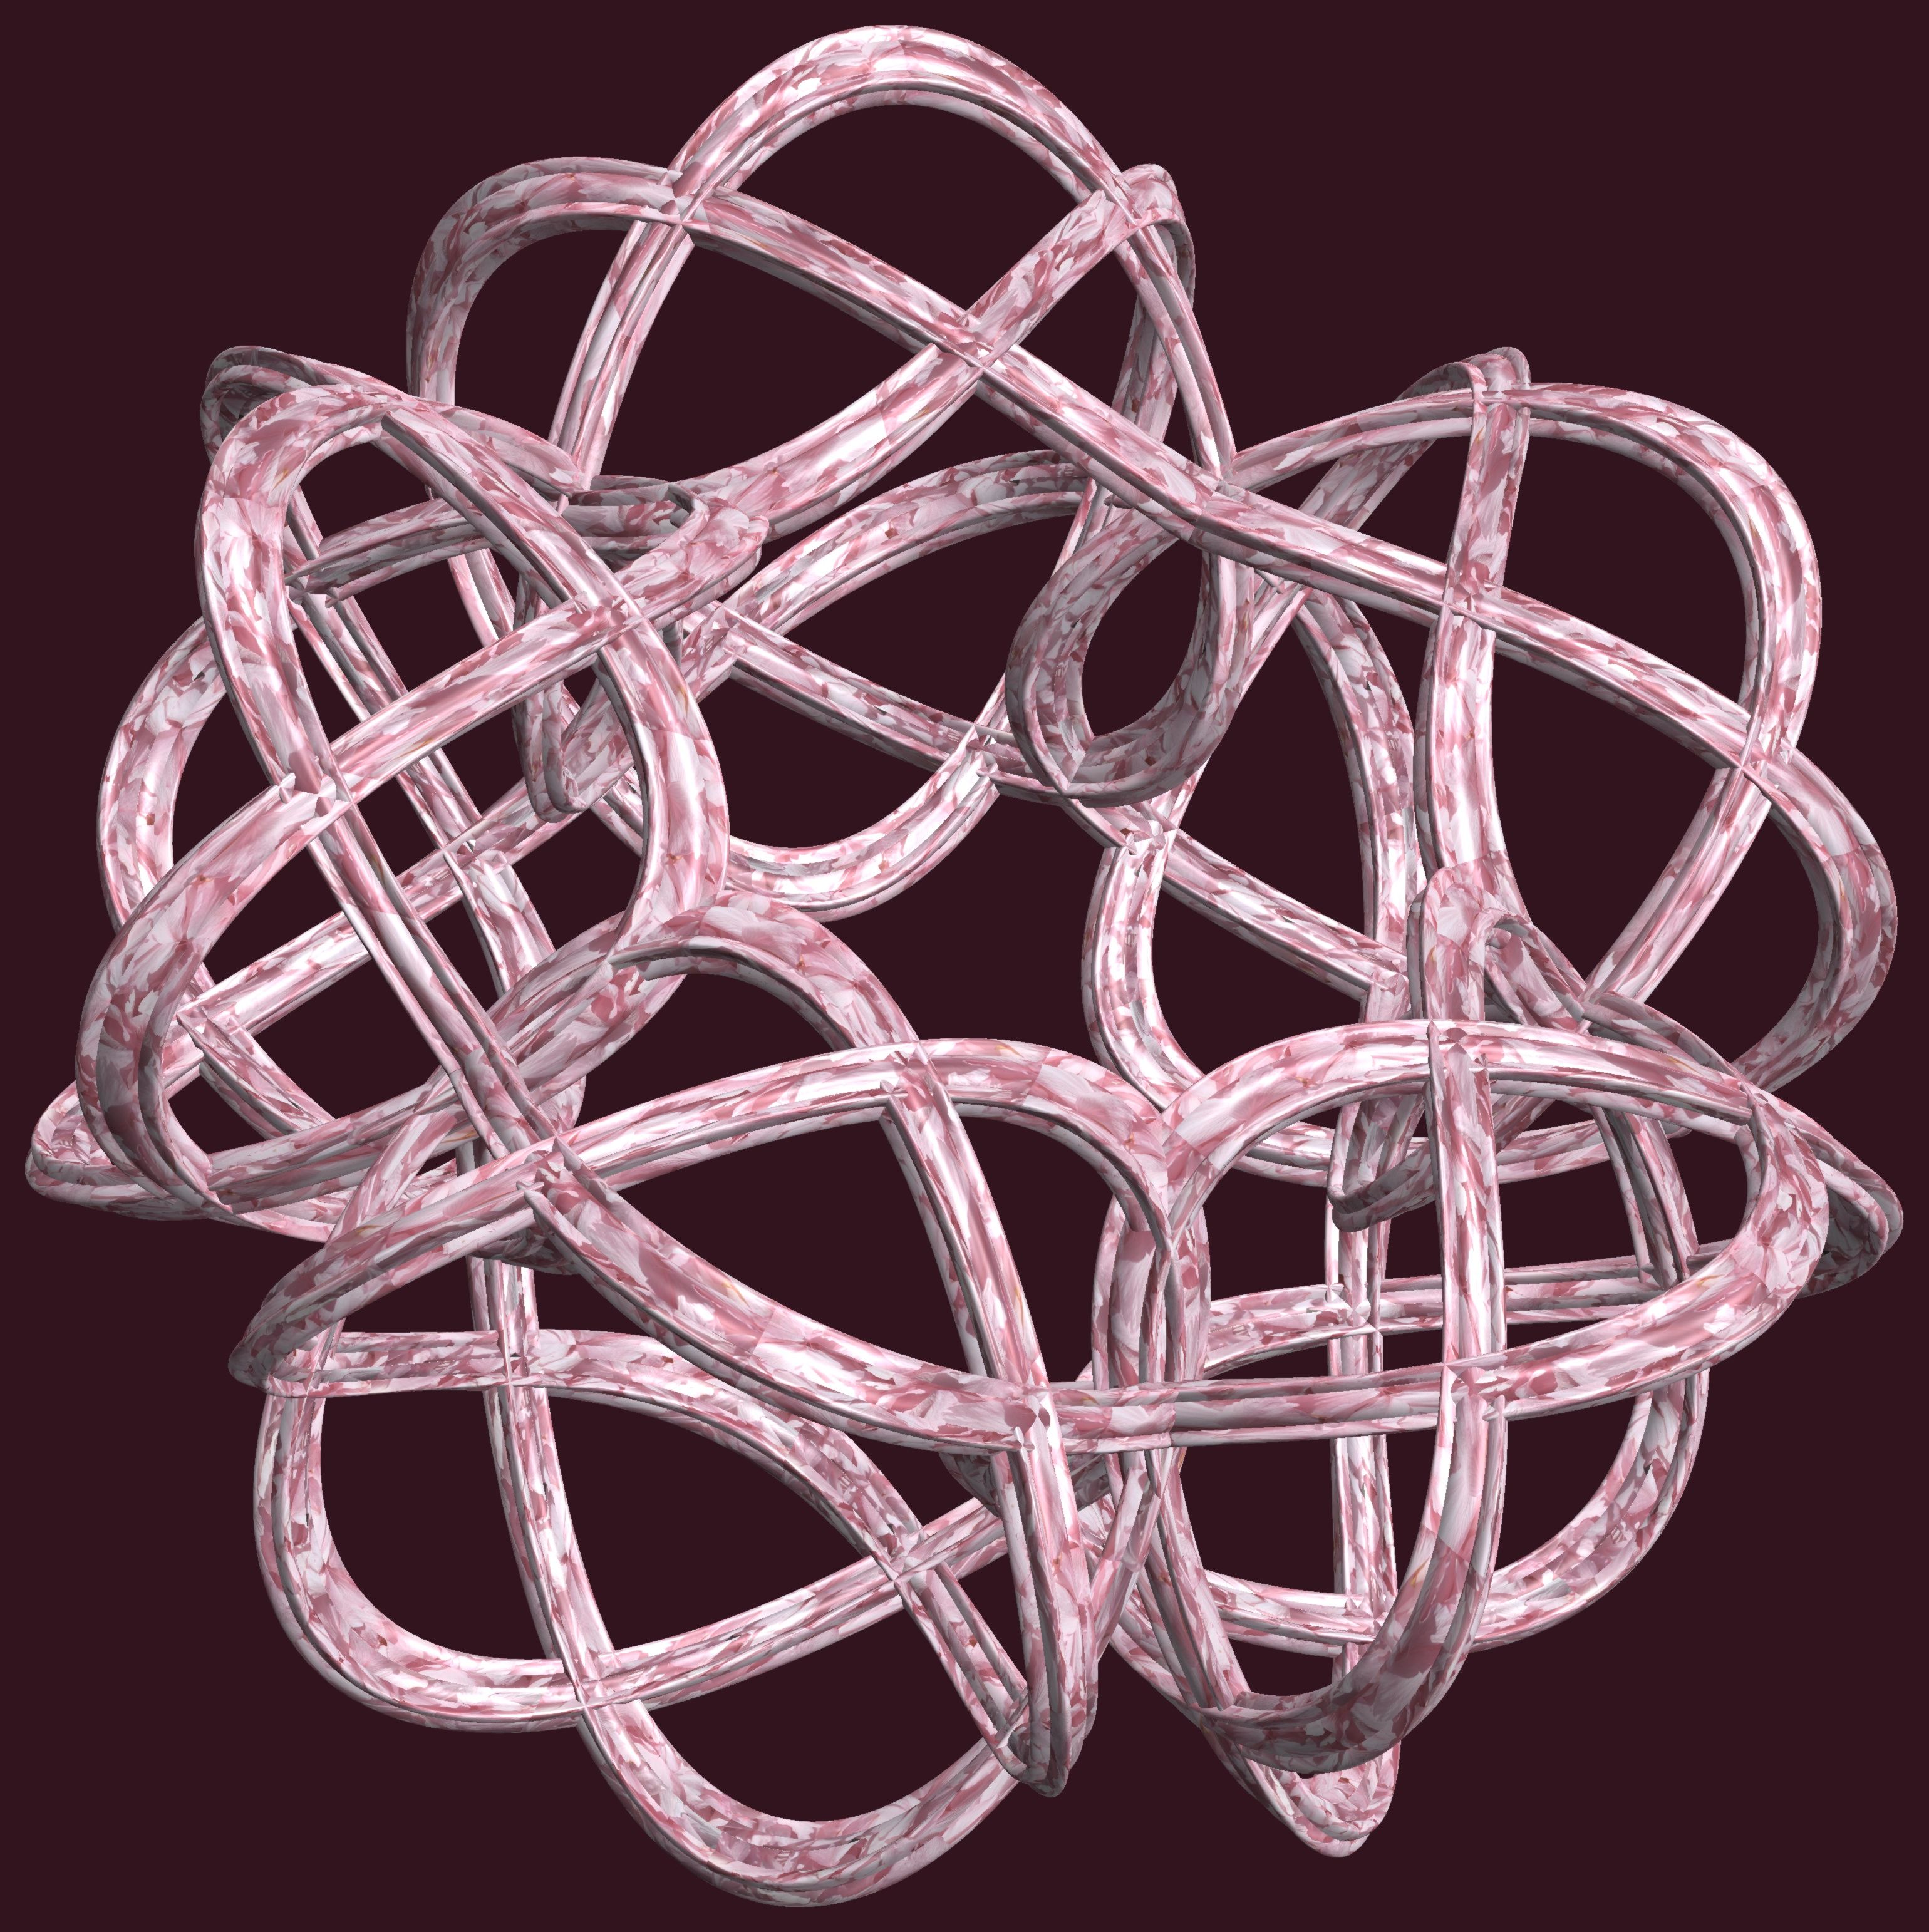
structure, texture, pattern, lighting, circle, jewellery, font, figure, design, symmetry, light fixture, 3d, graphic, chandelier, torus, mathematica, cg, parametricplot3d, code, program, algorithm, abstruct, mapping, lissajous, fashion accessory